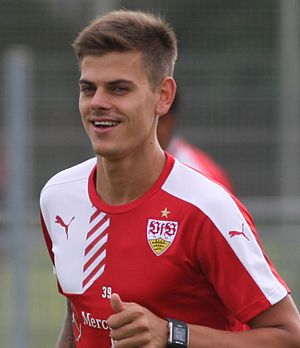
Jan Kliment
Jan Kliment er en tjekkisk fodboldspiller, der spiller for VfB Stuttgart II. Han har tidligere spillet for Brøndby IF.